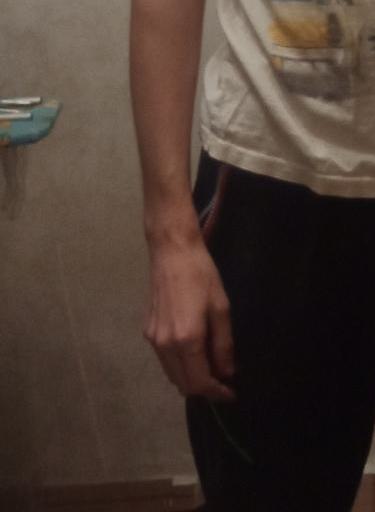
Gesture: no_gesture